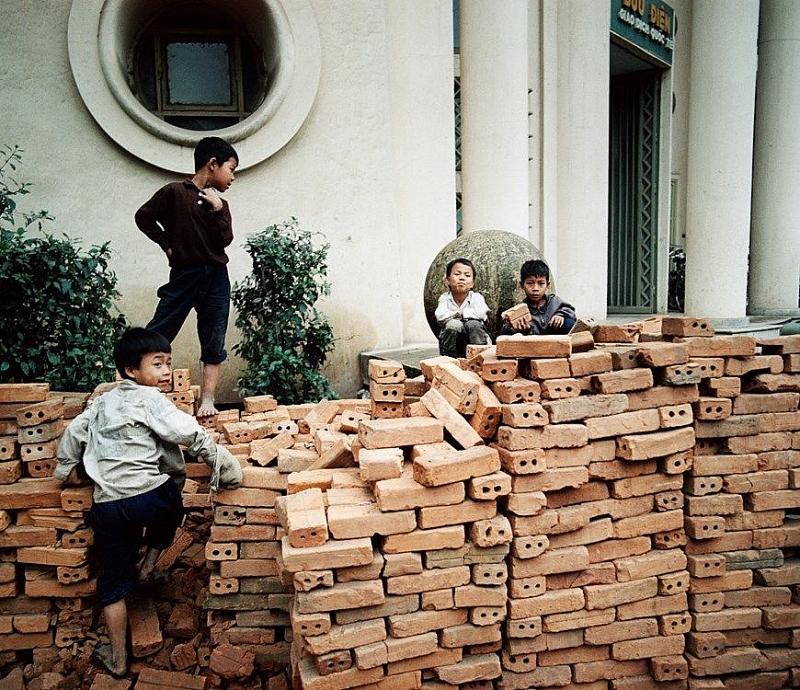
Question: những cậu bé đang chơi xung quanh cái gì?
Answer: chồng gạch đỏ